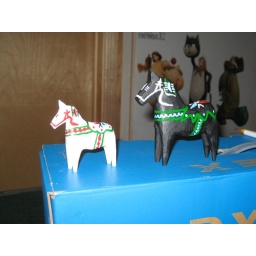
Two Dala horses carved in the winter/spring of 09. Painted in summer of 09. The white one was done before the black one.